A. D. Winans

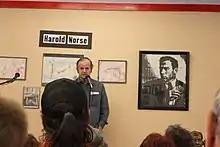
A. D. Winans in 2009 at Harold Norse Memorial Reading

Allan Davis Winans (born January 12, 1936, in San Francisco, California), known as A. D. Winans, is an American poet, essayist, short story writer and publisher.